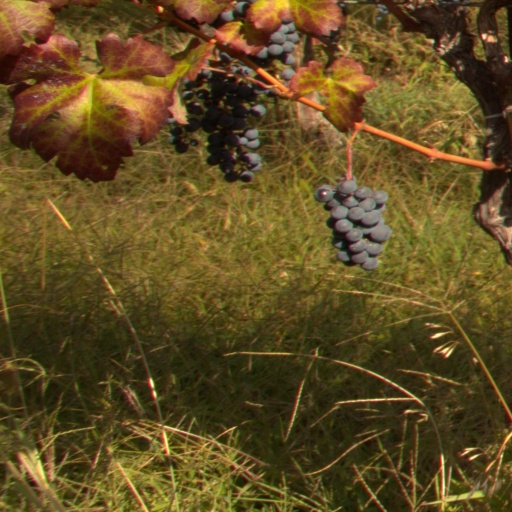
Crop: grape